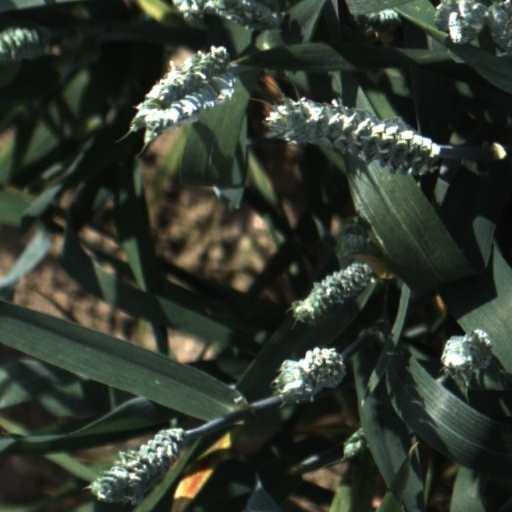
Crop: wheat